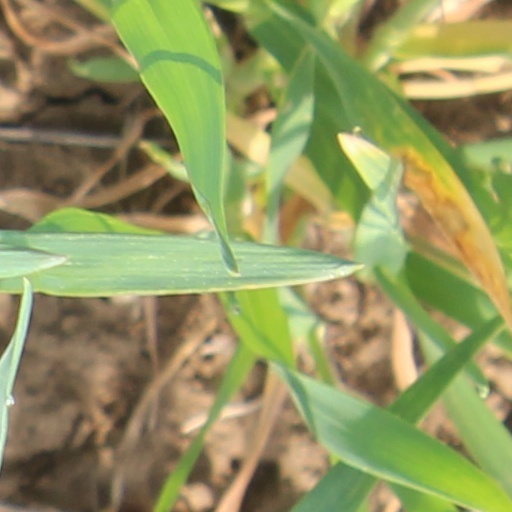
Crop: wheat